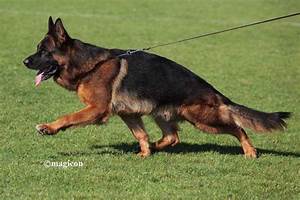
Label: dog